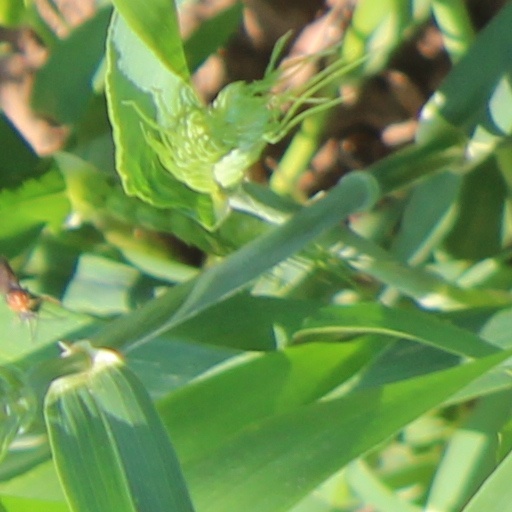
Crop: wheat